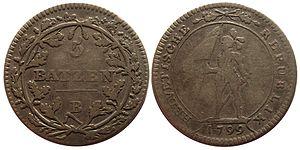
La monnaie de la République helvétique désigne l'ensemble des pièces de monnaies frappées par les autorités de la République helvétique sur le territoire actuel de la Suisse de 1798 à 1803.
La République helvétique est le nom officiel qu'ont pris le 12 avril 1798 les cantons suisses, transformés jusqu'au 10 mars 1803 en république unitaire. Cette période de l'histoire de la Suisse est aussi appelée « l'époque de l'Helvétique ». Son début marque la fin de l'Ancien Régime en Suisse et le début de la modernisation politique du pays. Pour la première fois en effet, les cantons sont égaux entre eux et il n'y a plus de pays sujet. C'est donc la fin des bailliages communs. Les habitants de la Suisse deviennent des citoyens et bénéficient de nouveaux droits :